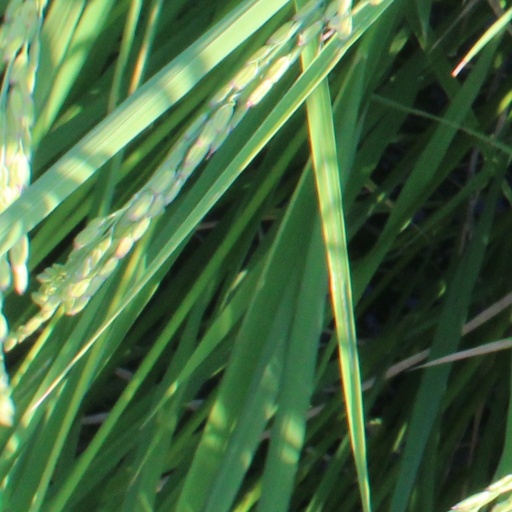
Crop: rice